Grønjordskollegiet

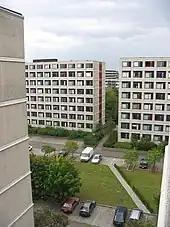
The view from the dorm.

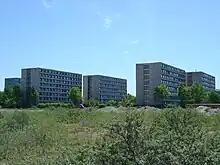
Grønjordskollegiet's five blocks of eight floors, as seen from the north-west

Grønjordskollegiet is a dormitory situated on Amager, Copenhagen, up to natural area Amager Fælled by Grønjordssøen. The dormitory is one of Denmark's largest with 920 rooms and approx. 1000 residents. The College consists of 5 blocks with 8 floors each with 21 single rooms and 2 double rooms.